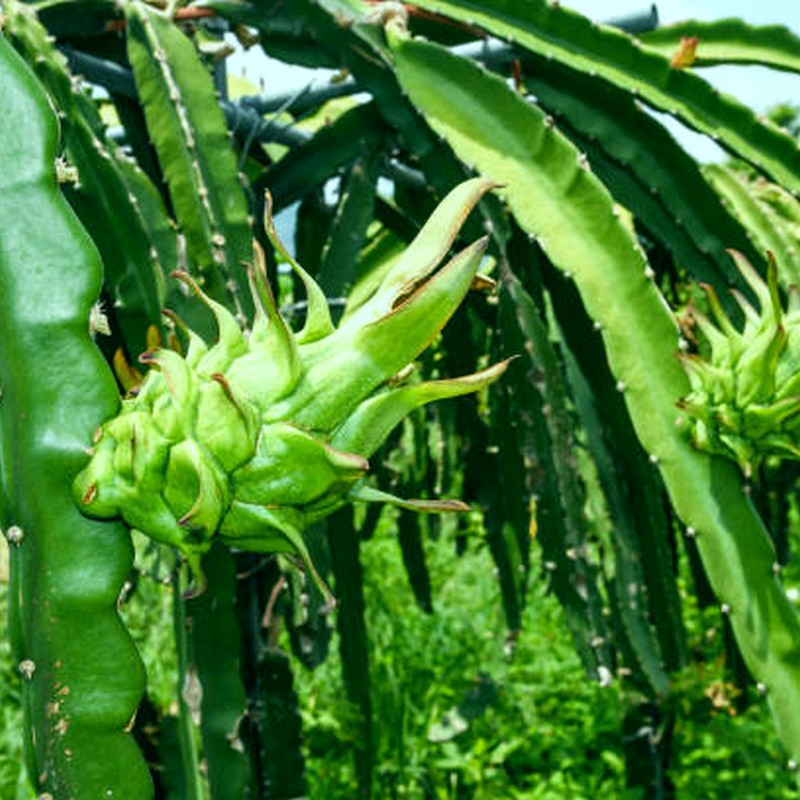
Label: Immature Dragon Fruit